Sad Hill Cemetery

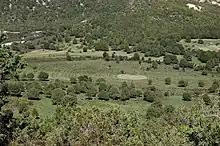
Sad Hill seen from an aerial point of view. The circle in the centre is the location for the epic Mexican standoff between bounty hunter Blondie, bandit Tuco Ramìrez, and mercenary Angel Eyes.

Sad Hill Cemetery is where the last sequence was filmed for the film "The Good, the Bad and the Ugly" (1966). It was rebuilt in 2015. The reconstruction was recorded in the documentary "Sad Hill Unearthed" (2017) by Guillermo de Oliveira.